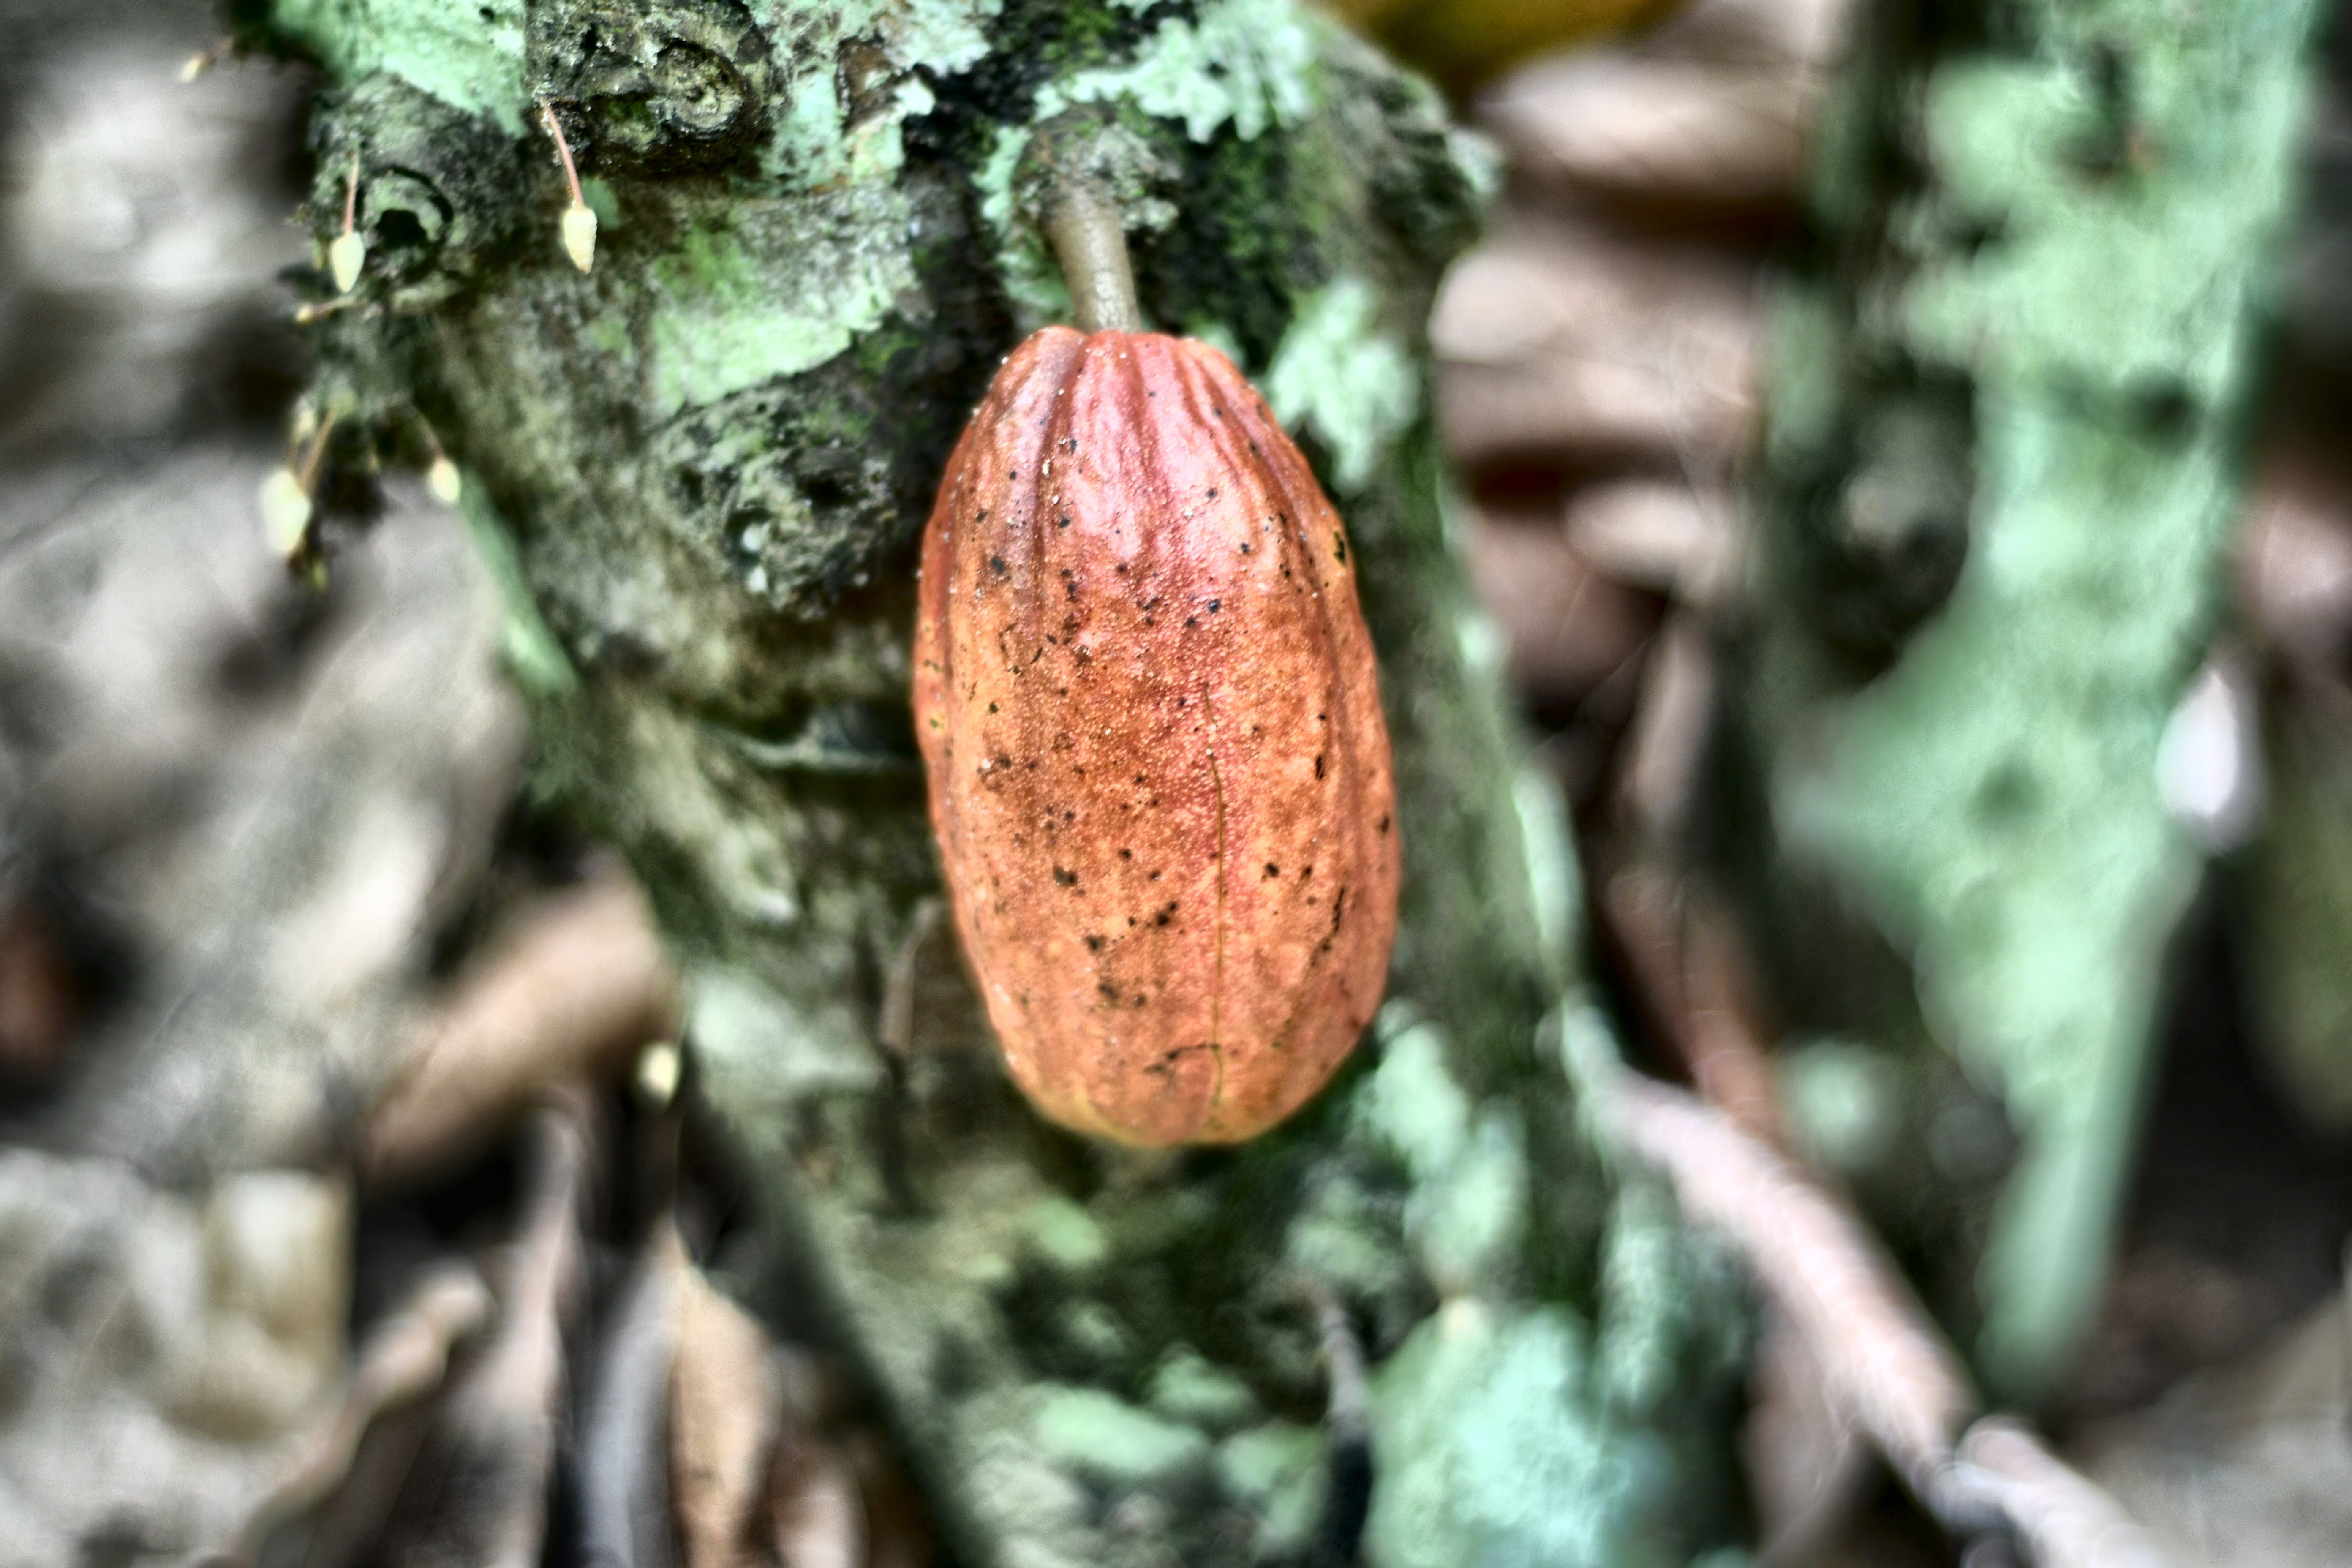
Maturity: mature
Variety: Amelonado